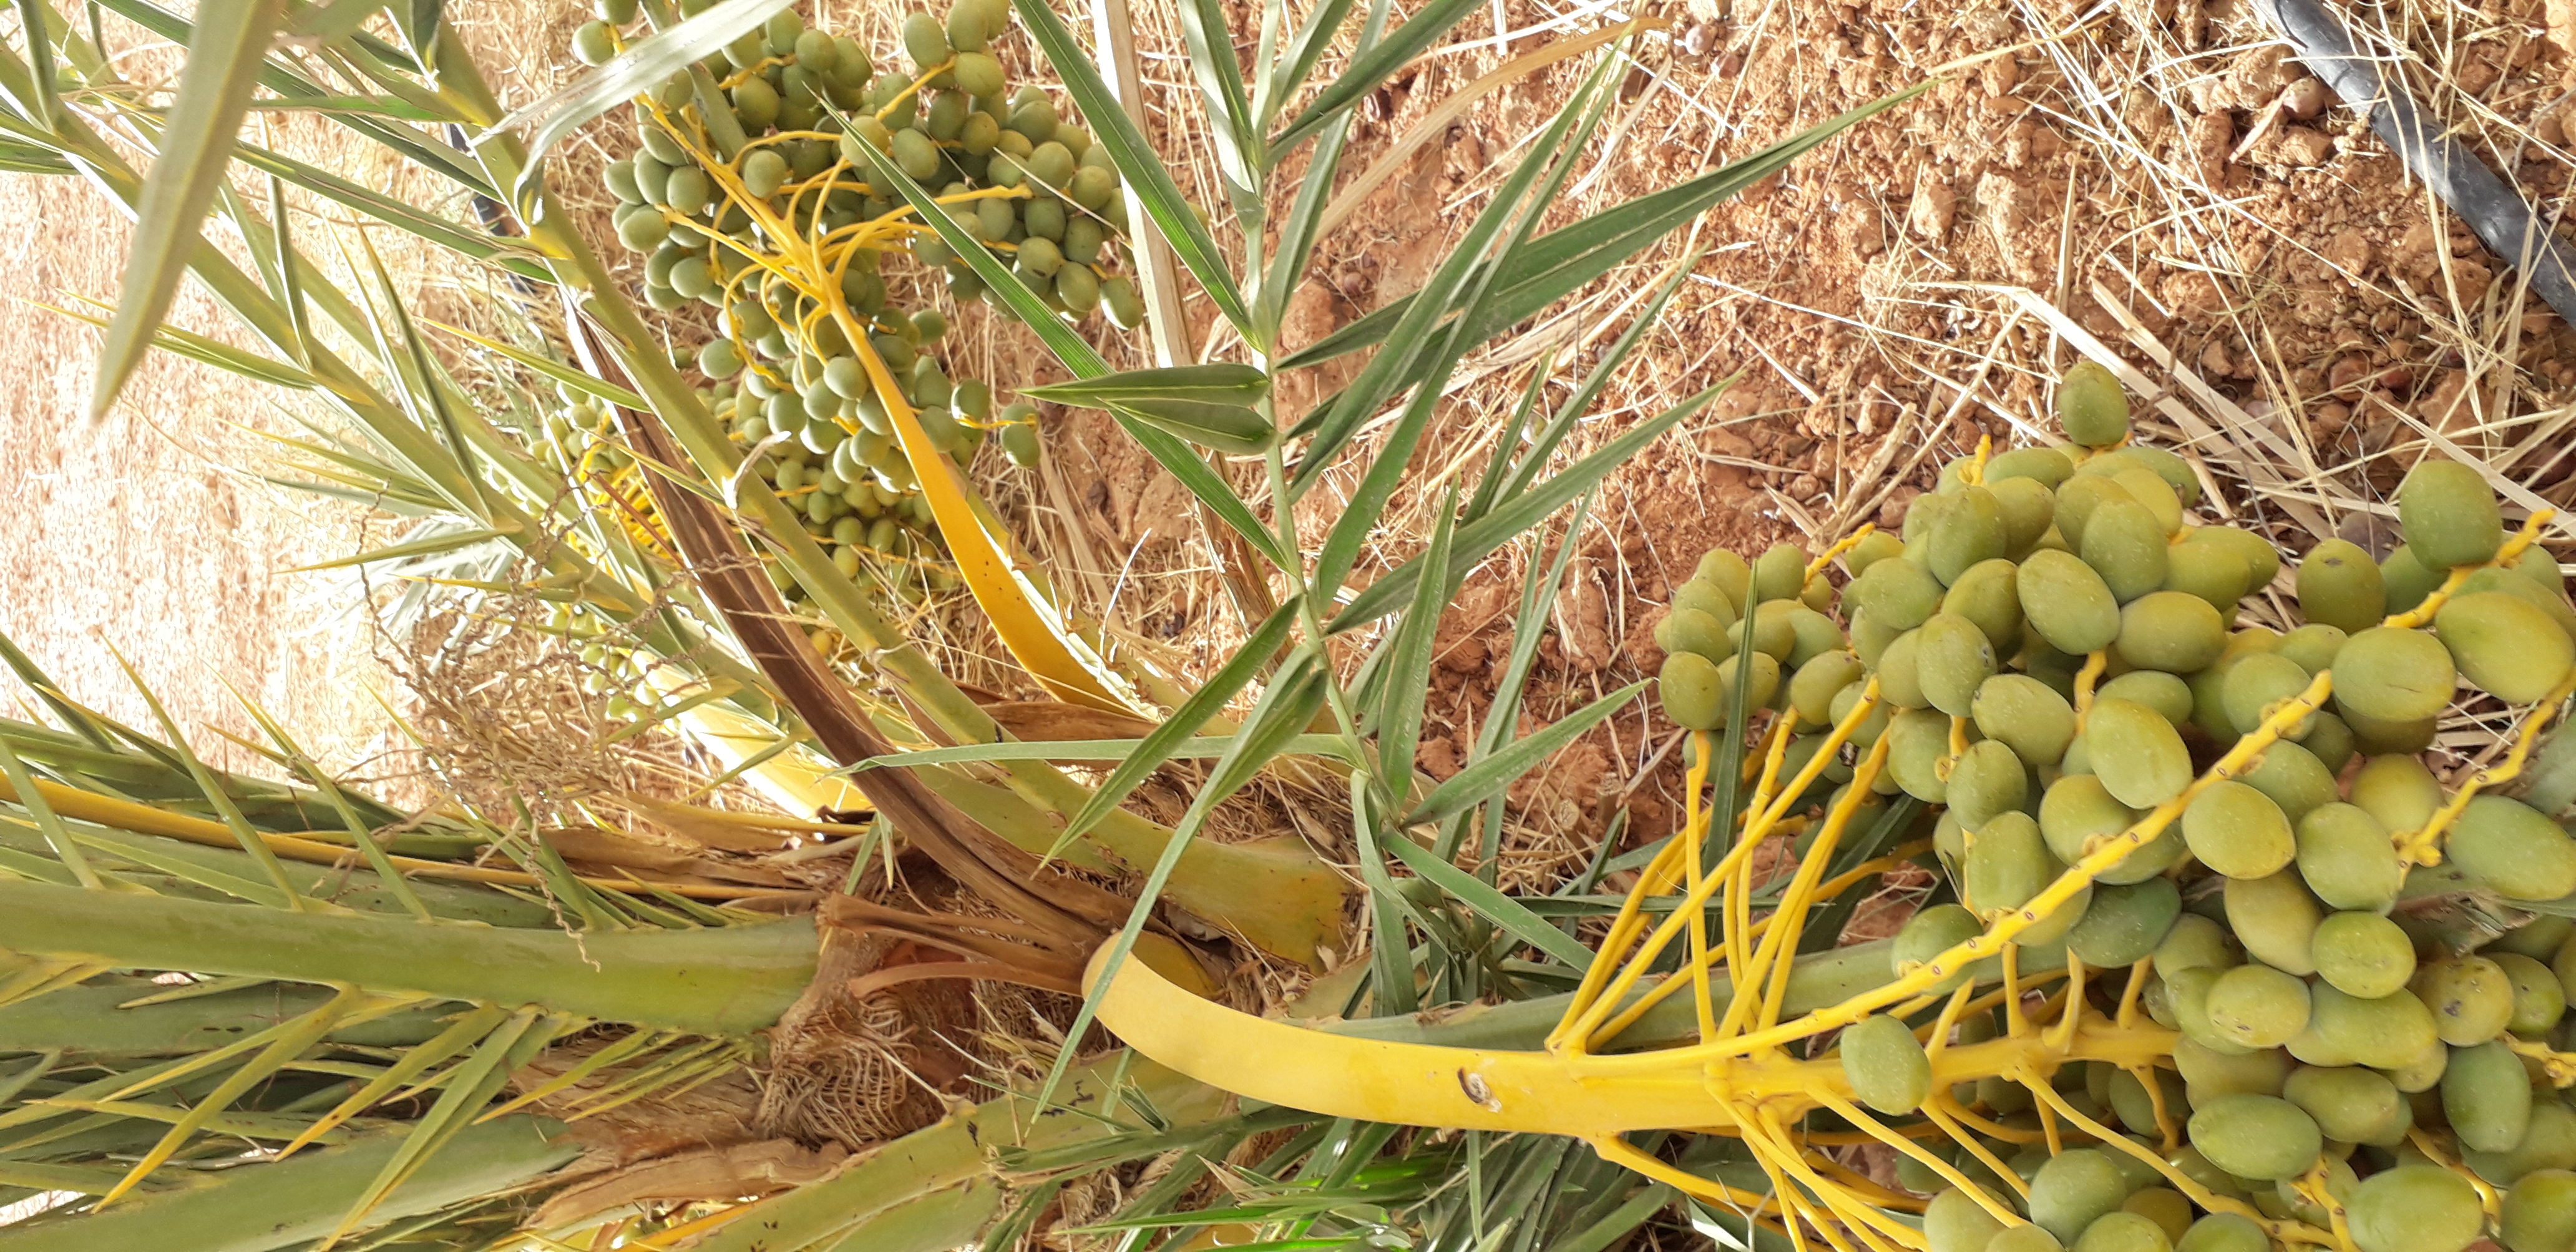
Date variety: kholt